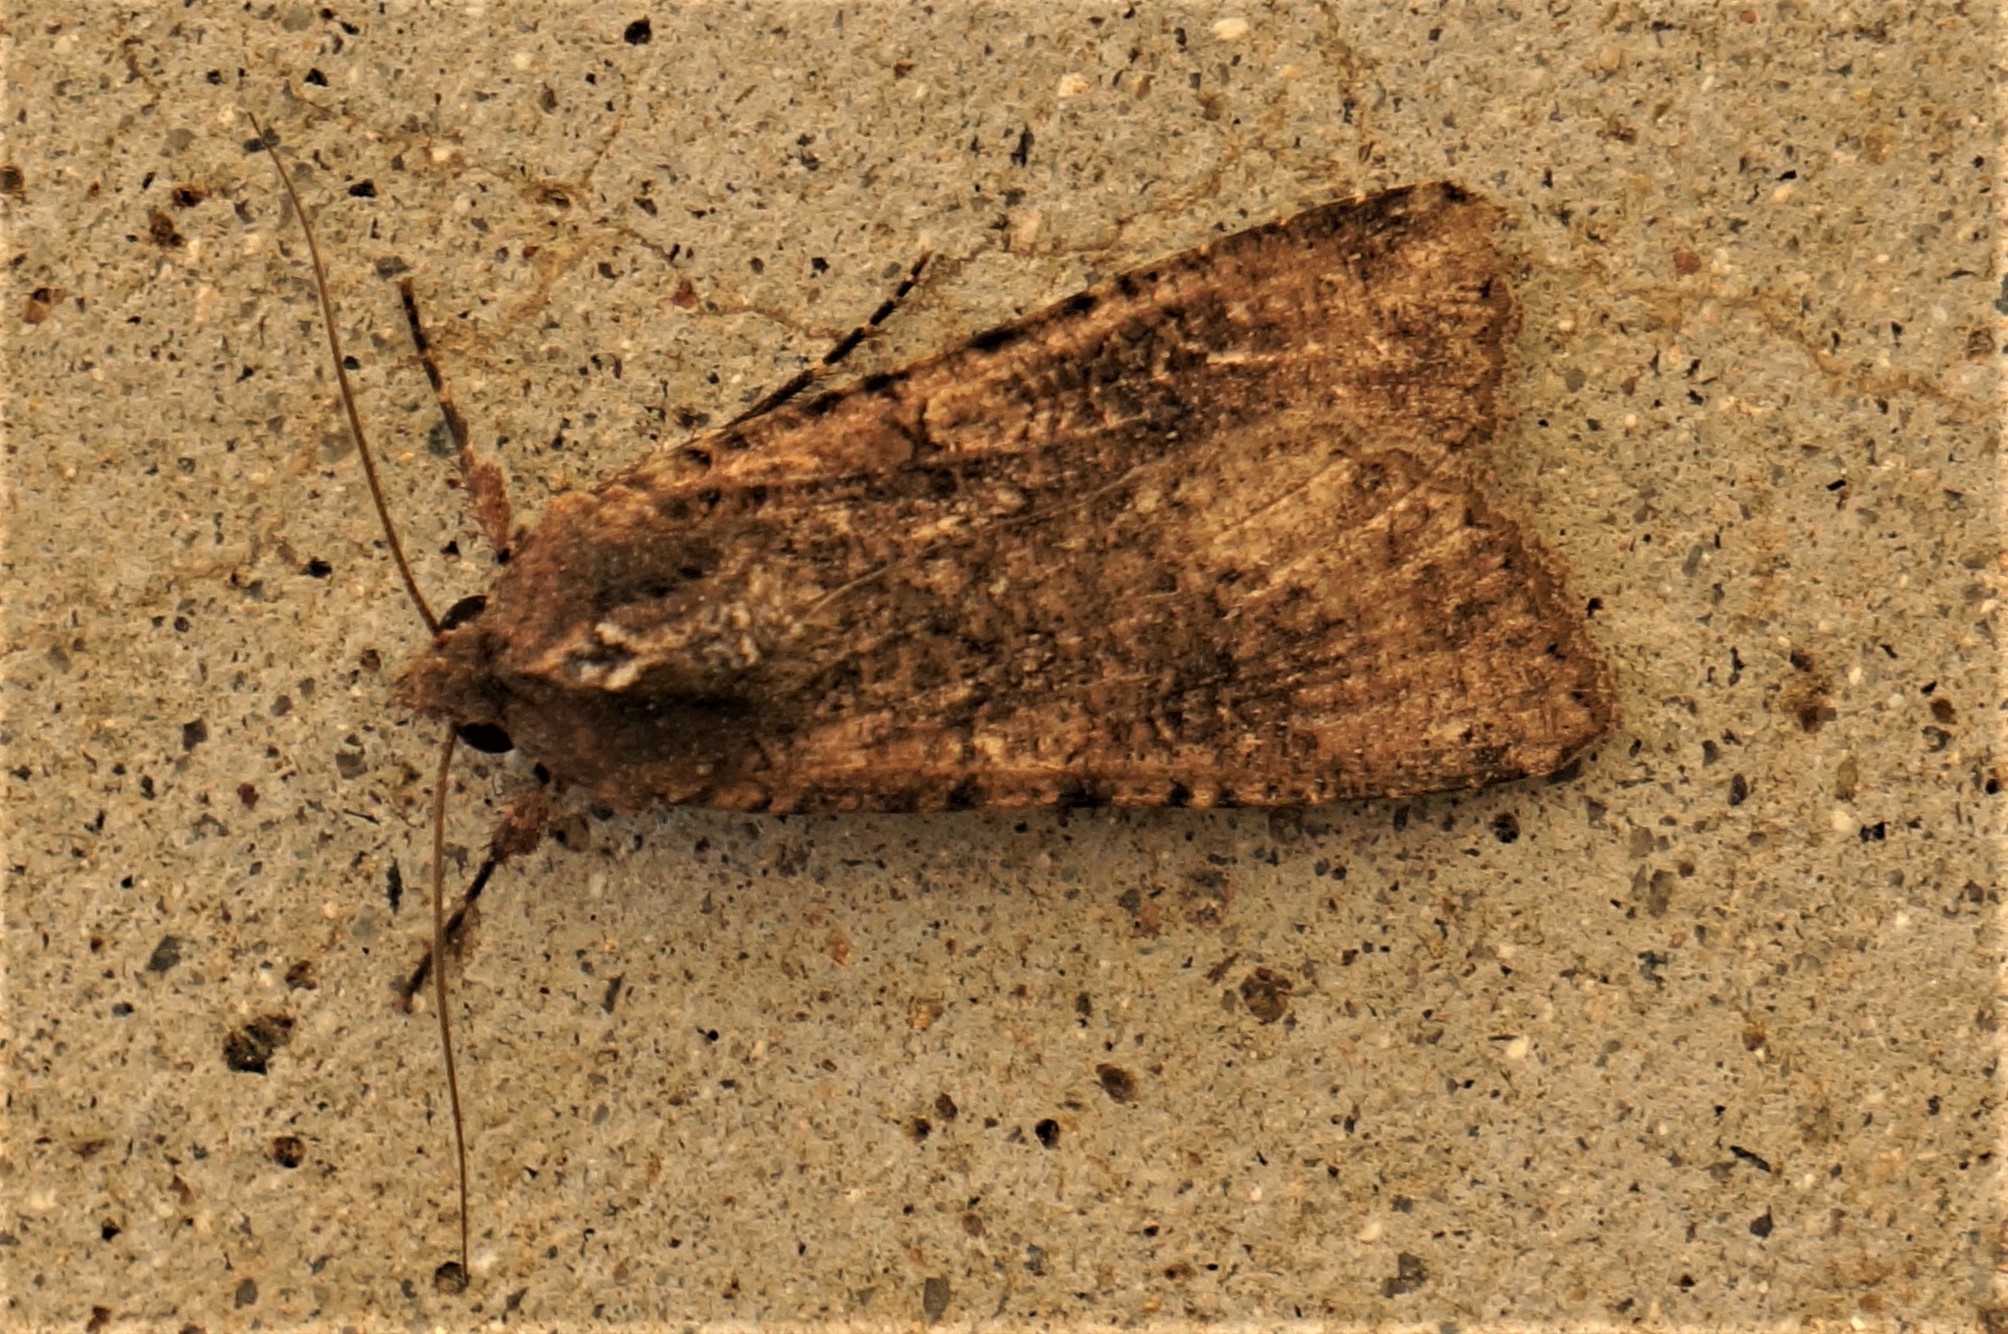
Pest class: cutworms